The Amazing Race Asia 3

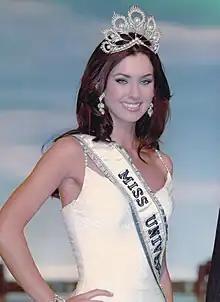
Natalie Glebova

This season's cast include cousins, and a father & son team. Like Season 2, this season featured a large number of local media personalities or their relatives. Natalie Glebova is the winner of Miss Universe 2005 and also the wife of Thai tennis player Paradorn Srichaphan. Her teammate, Pailin, is the runner-up in 2006 Miss Thailand Universe and also contested in Miss Earth 2006. Tisha Silang is the ex-girlfriend of "Survivor Philippines"'s host, Paolo Bediones and was once Miss Philippines but had to forgo her crown due to her Canadian citizenship, while Ida, Niroo and Mai are famous actors in their respective homelands and Bernie is the host of "Project Runway Malaysia". Isaac & William are sports commentators and football agents for professional players in the Korean K-League. Vince Matthew Chung is a leading stand-up comedian in Hong Kong, often performing and hosting at The TakeOut Comedy Club Hong Kong, and was a finalist in Hong Kong's first nationwide stand-up comedy competition.